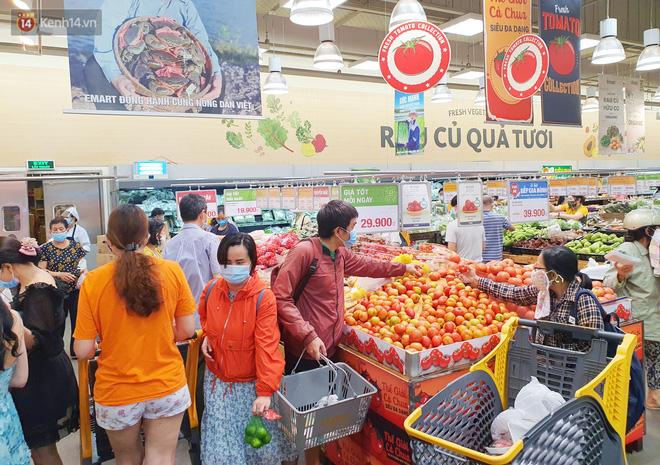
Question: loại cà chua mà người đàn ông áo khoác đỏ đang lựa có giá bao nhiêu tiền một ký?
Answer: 29 900 đồng